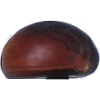
Label: Chestnut 1